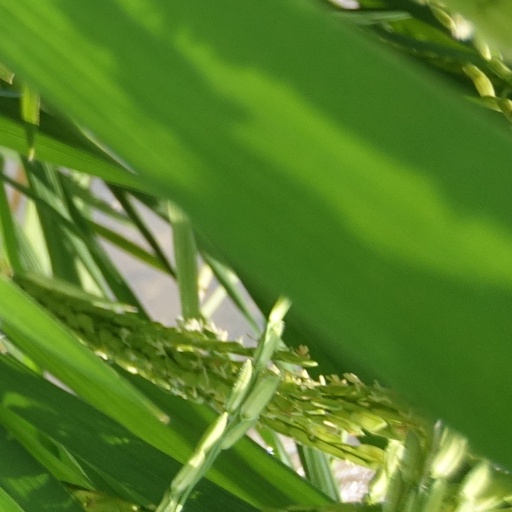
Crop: rice